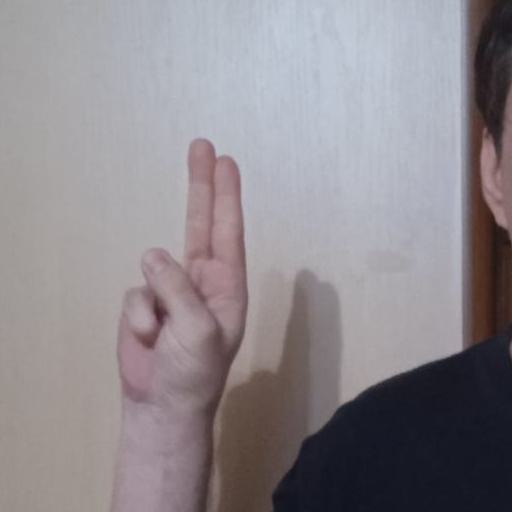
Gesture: two_up